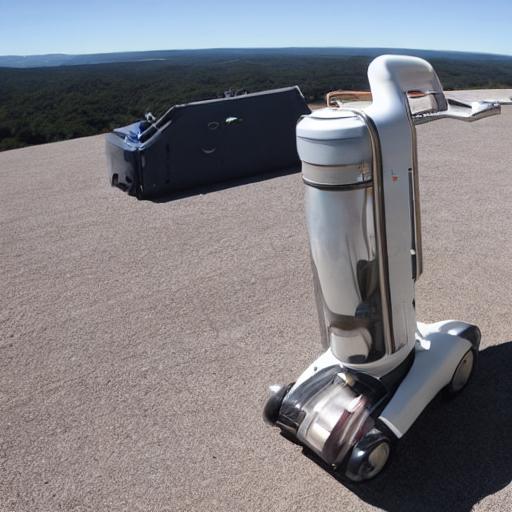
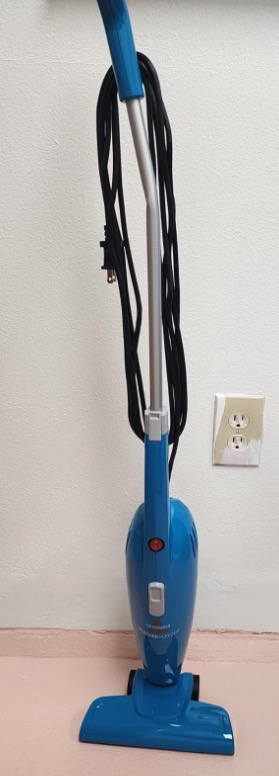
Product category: items_vacuum
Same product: no